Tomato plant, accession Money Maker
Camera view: bottom (45 deg); turntable rotation: 0 degrees
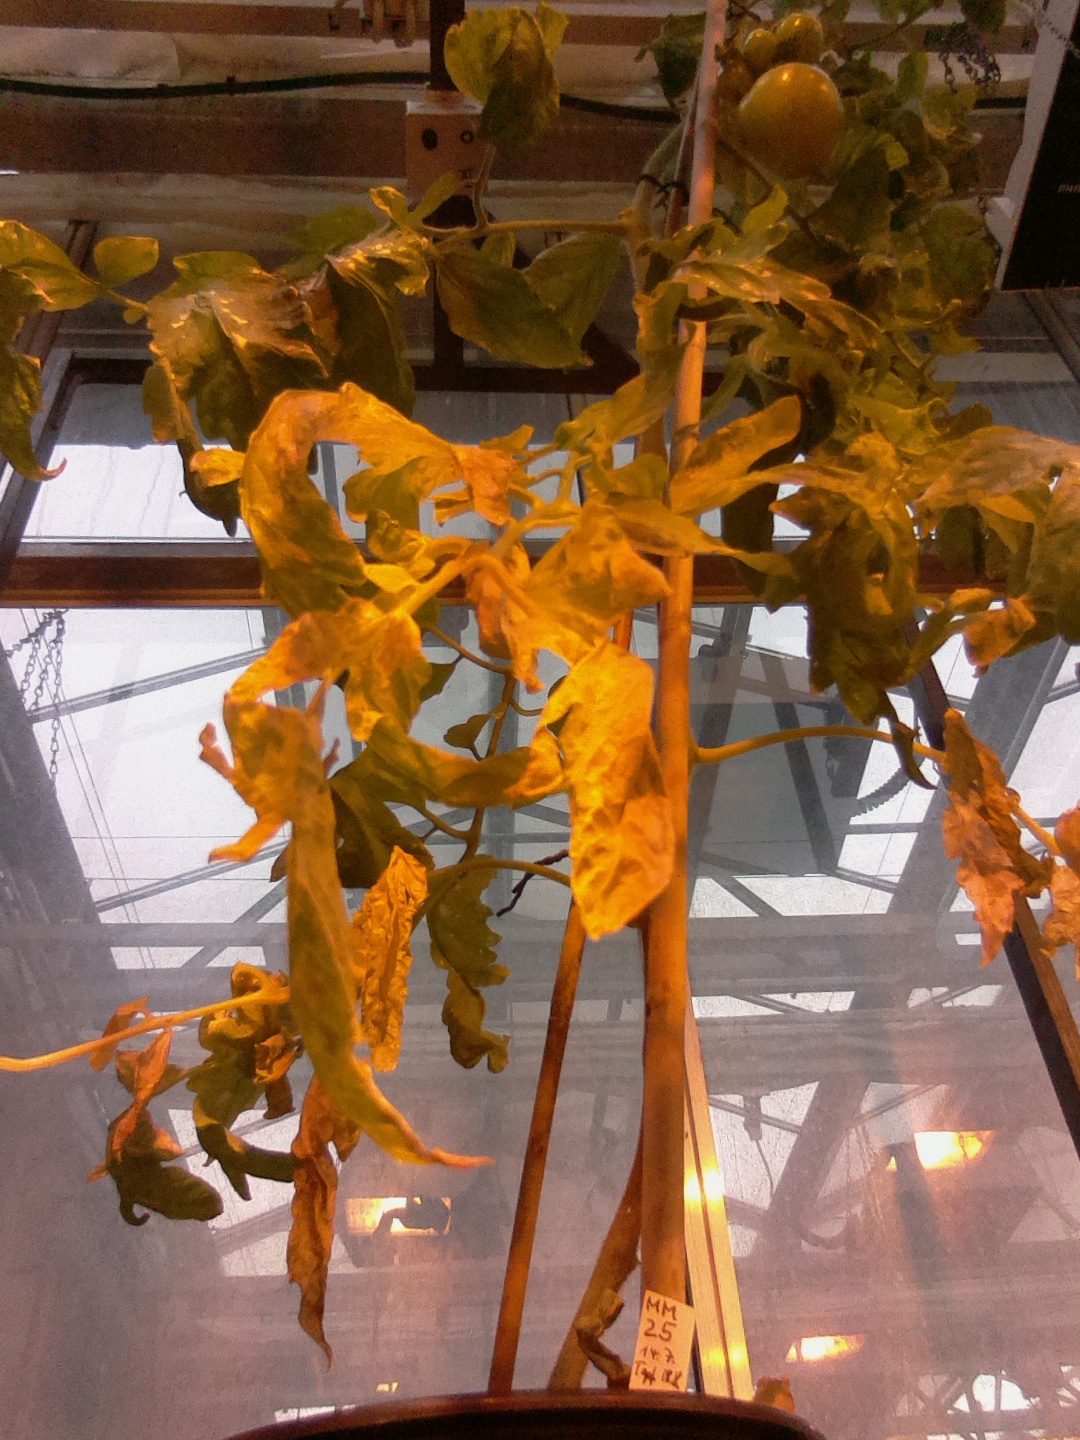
BBCH growth stage 78: 80% -90% of final fruit size